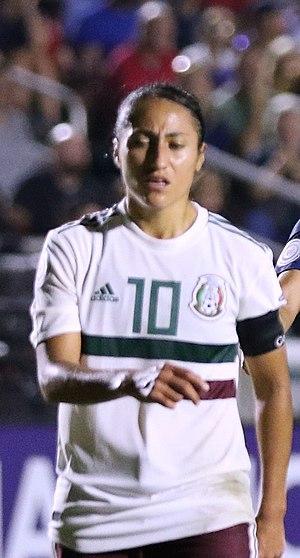
Sandra Stephany Mayor Gutierrez, dite Stephany Mayor, née le 23 septembre 1991, est une joueuse mexicaine de football évoluant au poste d'attaquante. Internationale mexicaine, elle évolue en club à l'UDLA Puebla.